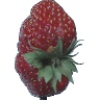
Label: Strawberry Wedge 1